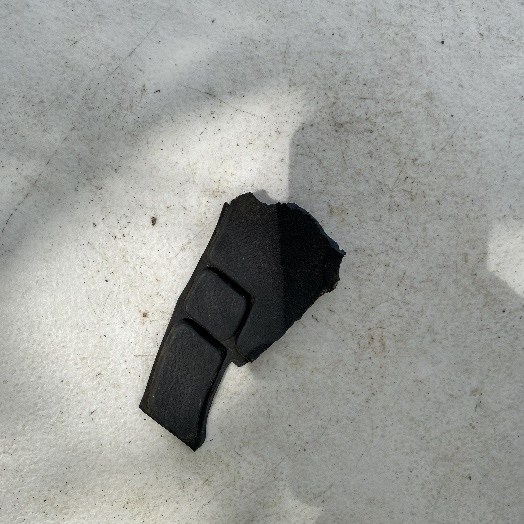
Label: Miscellaneous Trash